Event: Nepal Earthquake
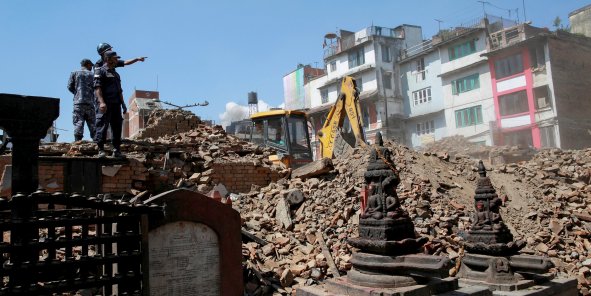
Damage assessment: damage